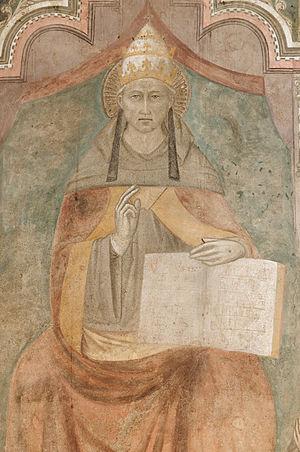
Panneau central d'un triptyque représentant saint Pierre Célestin (pape Célestin V) et des moines.
Saint Célestin V, né en 1209 ou au début de 1210 dans le Molise en Italie et mort le 19 mai 1296 à Fumone, était un moine-ermite italien appartenant à l'ordre des bénédictins. Il en fonda une nouvelle branche, qui prit par la suite le nom de célestins. Élu pape le 5 juillet 1294 à l'âge de 85 ans, il devient le 192ᵉ pape de l'Église catholique sous le nom de Célestin V, avant de renoncer à sa charge le 13 décembre de la même année. Il fut canonisé le 5 mai 1313.
La renonciation du pape est prévue au canon 332 paragraphe 2 du Code de droit canonique : « S’il arrive que le Pontife Romain renonce à sa charge, il est requis pour la validité que la renonciation soit faite librement et qu’elle soit dûment manifestée, mais non pas qu’elle soit acceptée par qui que ce soit » et au canon 44 paragraphe 2 du Code des canons des Églises orientales. La seule condition pour que la renonciation soit valide est qu'elle soit faite « librement et se manifeste correctement ».
Cette liste des papes est celle des 266 évêques de Rome, appelés également papes à partir du IVᵉ siècle, guides de l’Église catholique romaine, que cite l’Annuaire pontifical, et des antipapes.